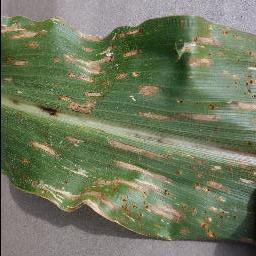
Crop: corn
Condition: (maize)_cercospora_spot_gray_spot